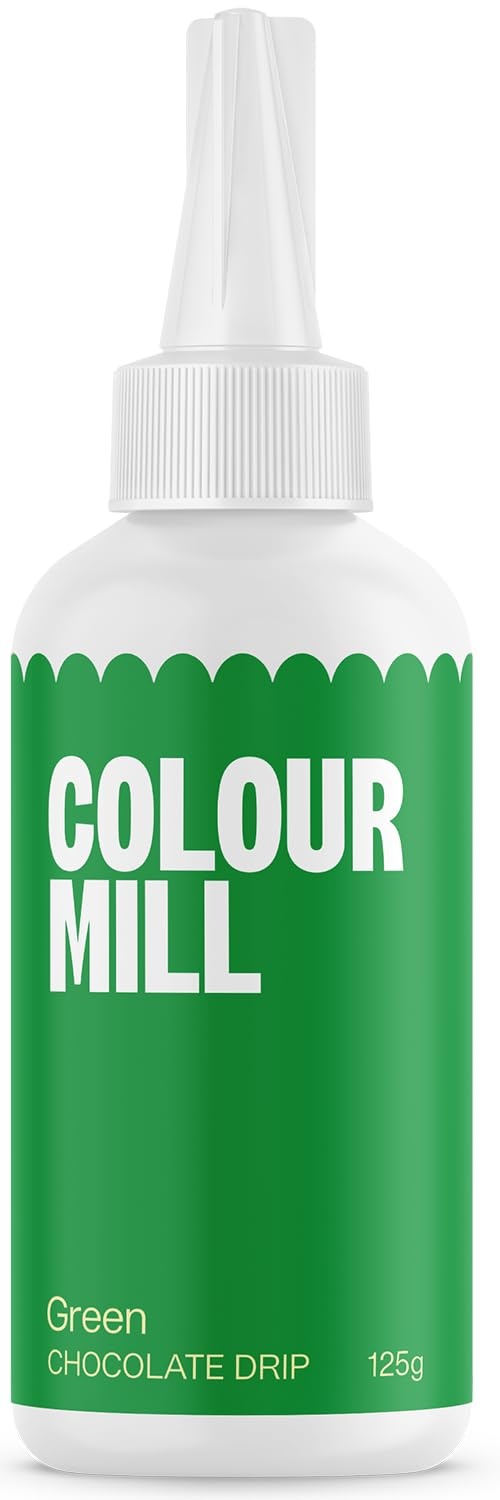
Colour Mill Chocolate Drip Easy-Melt Drizzle for Desserts, 125 Grams Green
Overview Brand : Colour Mill Number of Items : 1 Item Weight : 125 Grams Size : 125 Grams Allergen Information : Milk, Soy About this item Say goodbye to burnt, bland and bumpy chocolate forever Create delicious drizzles, drips and decorations for your dessert creations Create drip cake decorations with ease Drizzle over cake pops, strawberries, ice cream, cookies, macarons and any sweet treat you can dream of Melt it (while in bottle) in boiling water or microwave
Brand: ColourMill
Category: Food, Beverages & Tobacco > Food Items > Condiments & Sauces > Dessert Toppings > Ice Cream Syrup